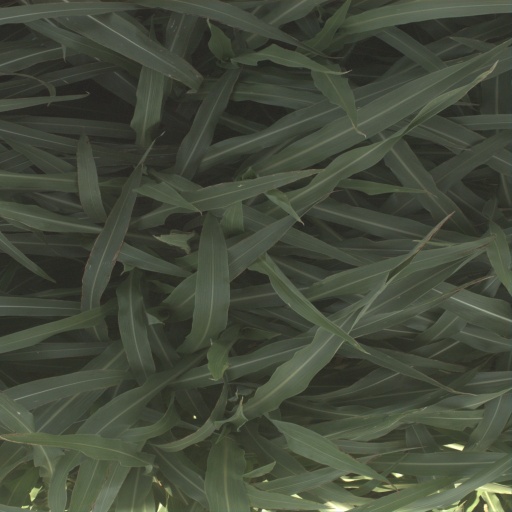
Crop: sorghum